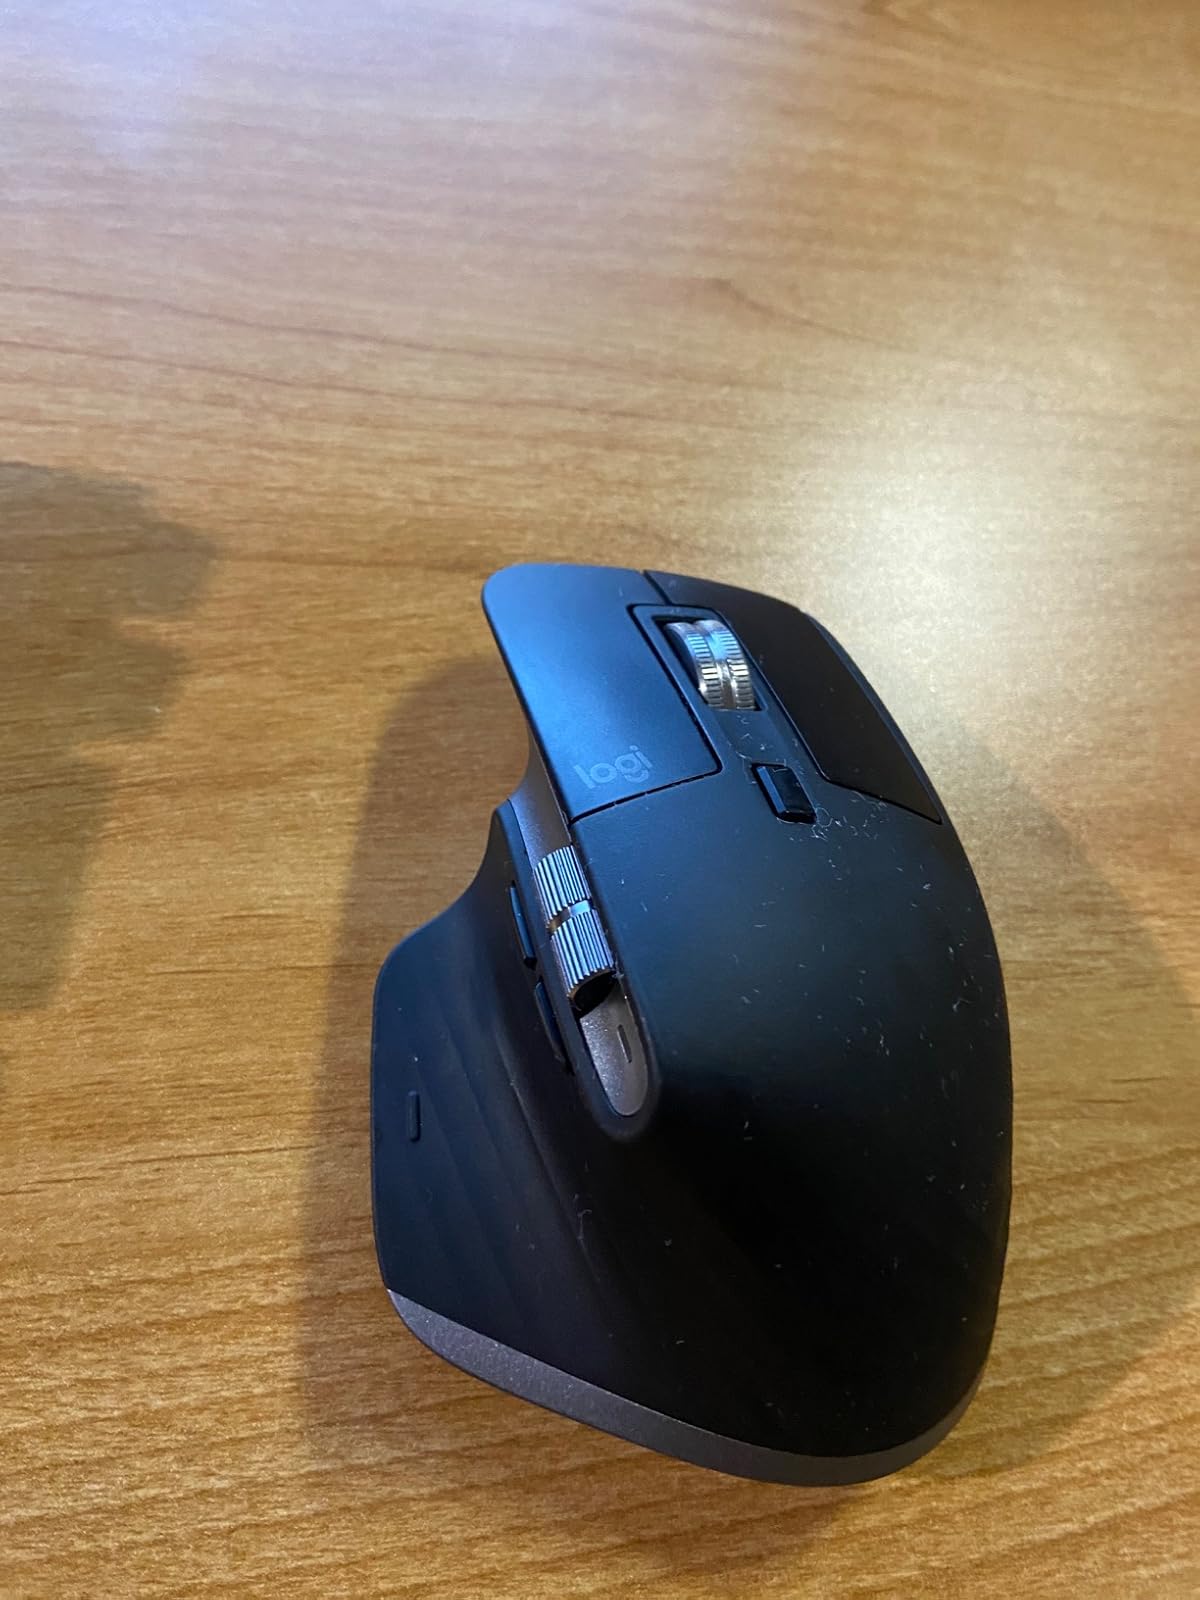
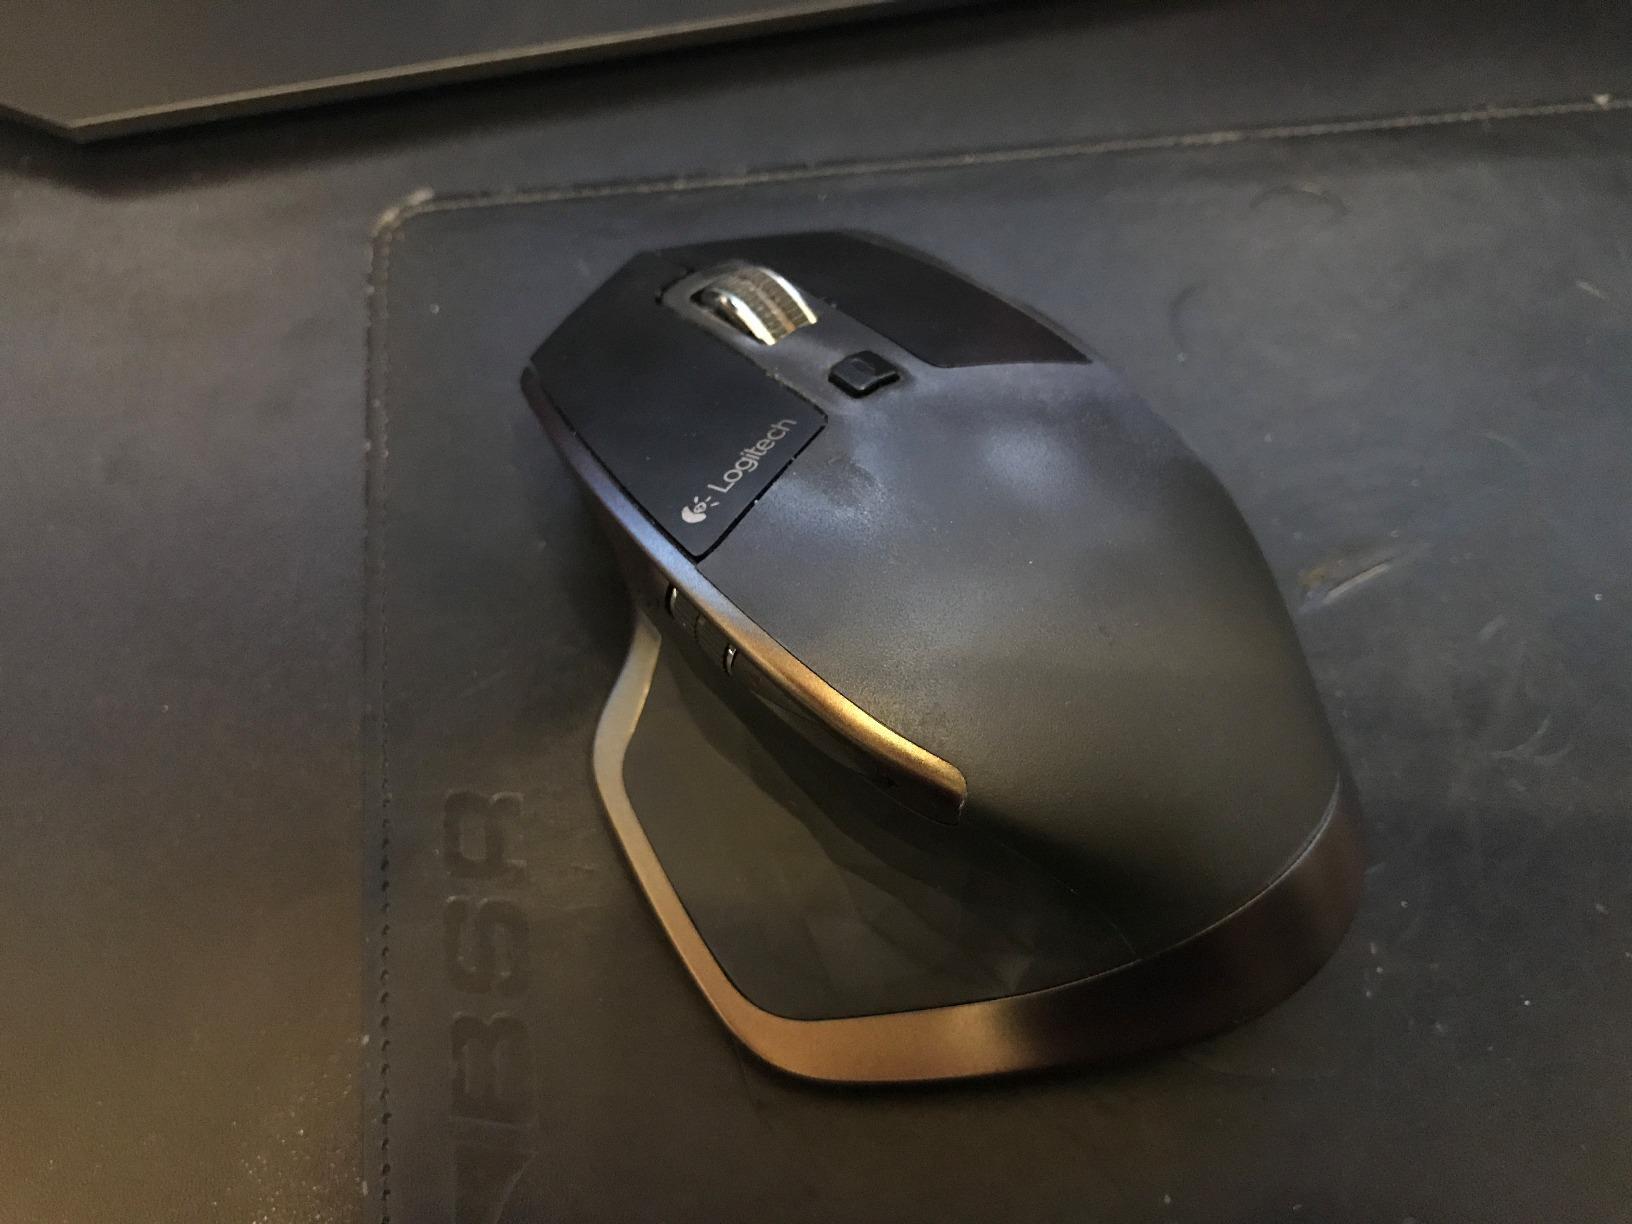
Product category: mouse
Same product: no